The Rolling Stones

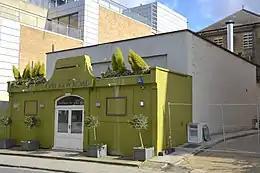
The backroom of the former Crawdaddy Club in Richmond, London, where the Rolling Stones had their first residency, beginning in February 1963

The band played their first show billed as "the Rollin' Stones" on 12 July 1962, at the Marquee Club in London. At the time, the band consisted of Jones, Jagger, Richards, Stewart, and Taylor. Bill Wyman auditioned for the role of bass guitarist at a pub in Chelsea on 7 December 1962 and was hired as a successor to Dick Taylor. The band were impressed by his instrument and amplifiers (including the Vox AC30). The classic line-up of the Rolling Stones, with Charlie Watts on drums, played for the first time in public on Saturday, 12 January 1963 at the Ealing Jazz Club. However, it was not until a gig there on 2 February 1963 that Watts became the Stones' permanent drummer.